2006 transatlantic aircraft plot

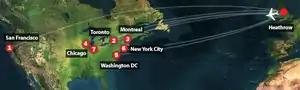
Targeted flights

All flights were departures from London Heathrow Airport, London.